Joe Klopfenstein

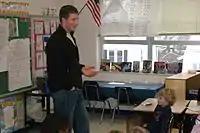

Joseph Wayne Klopfenstein (born November 9, 1983) is an American former professional football player who was a tight end in the National Football League (NFL). He was selected by the St. Louis Rams in the second round of the 2006 NFL draft. He played college football for the Colorado Buffaloes.